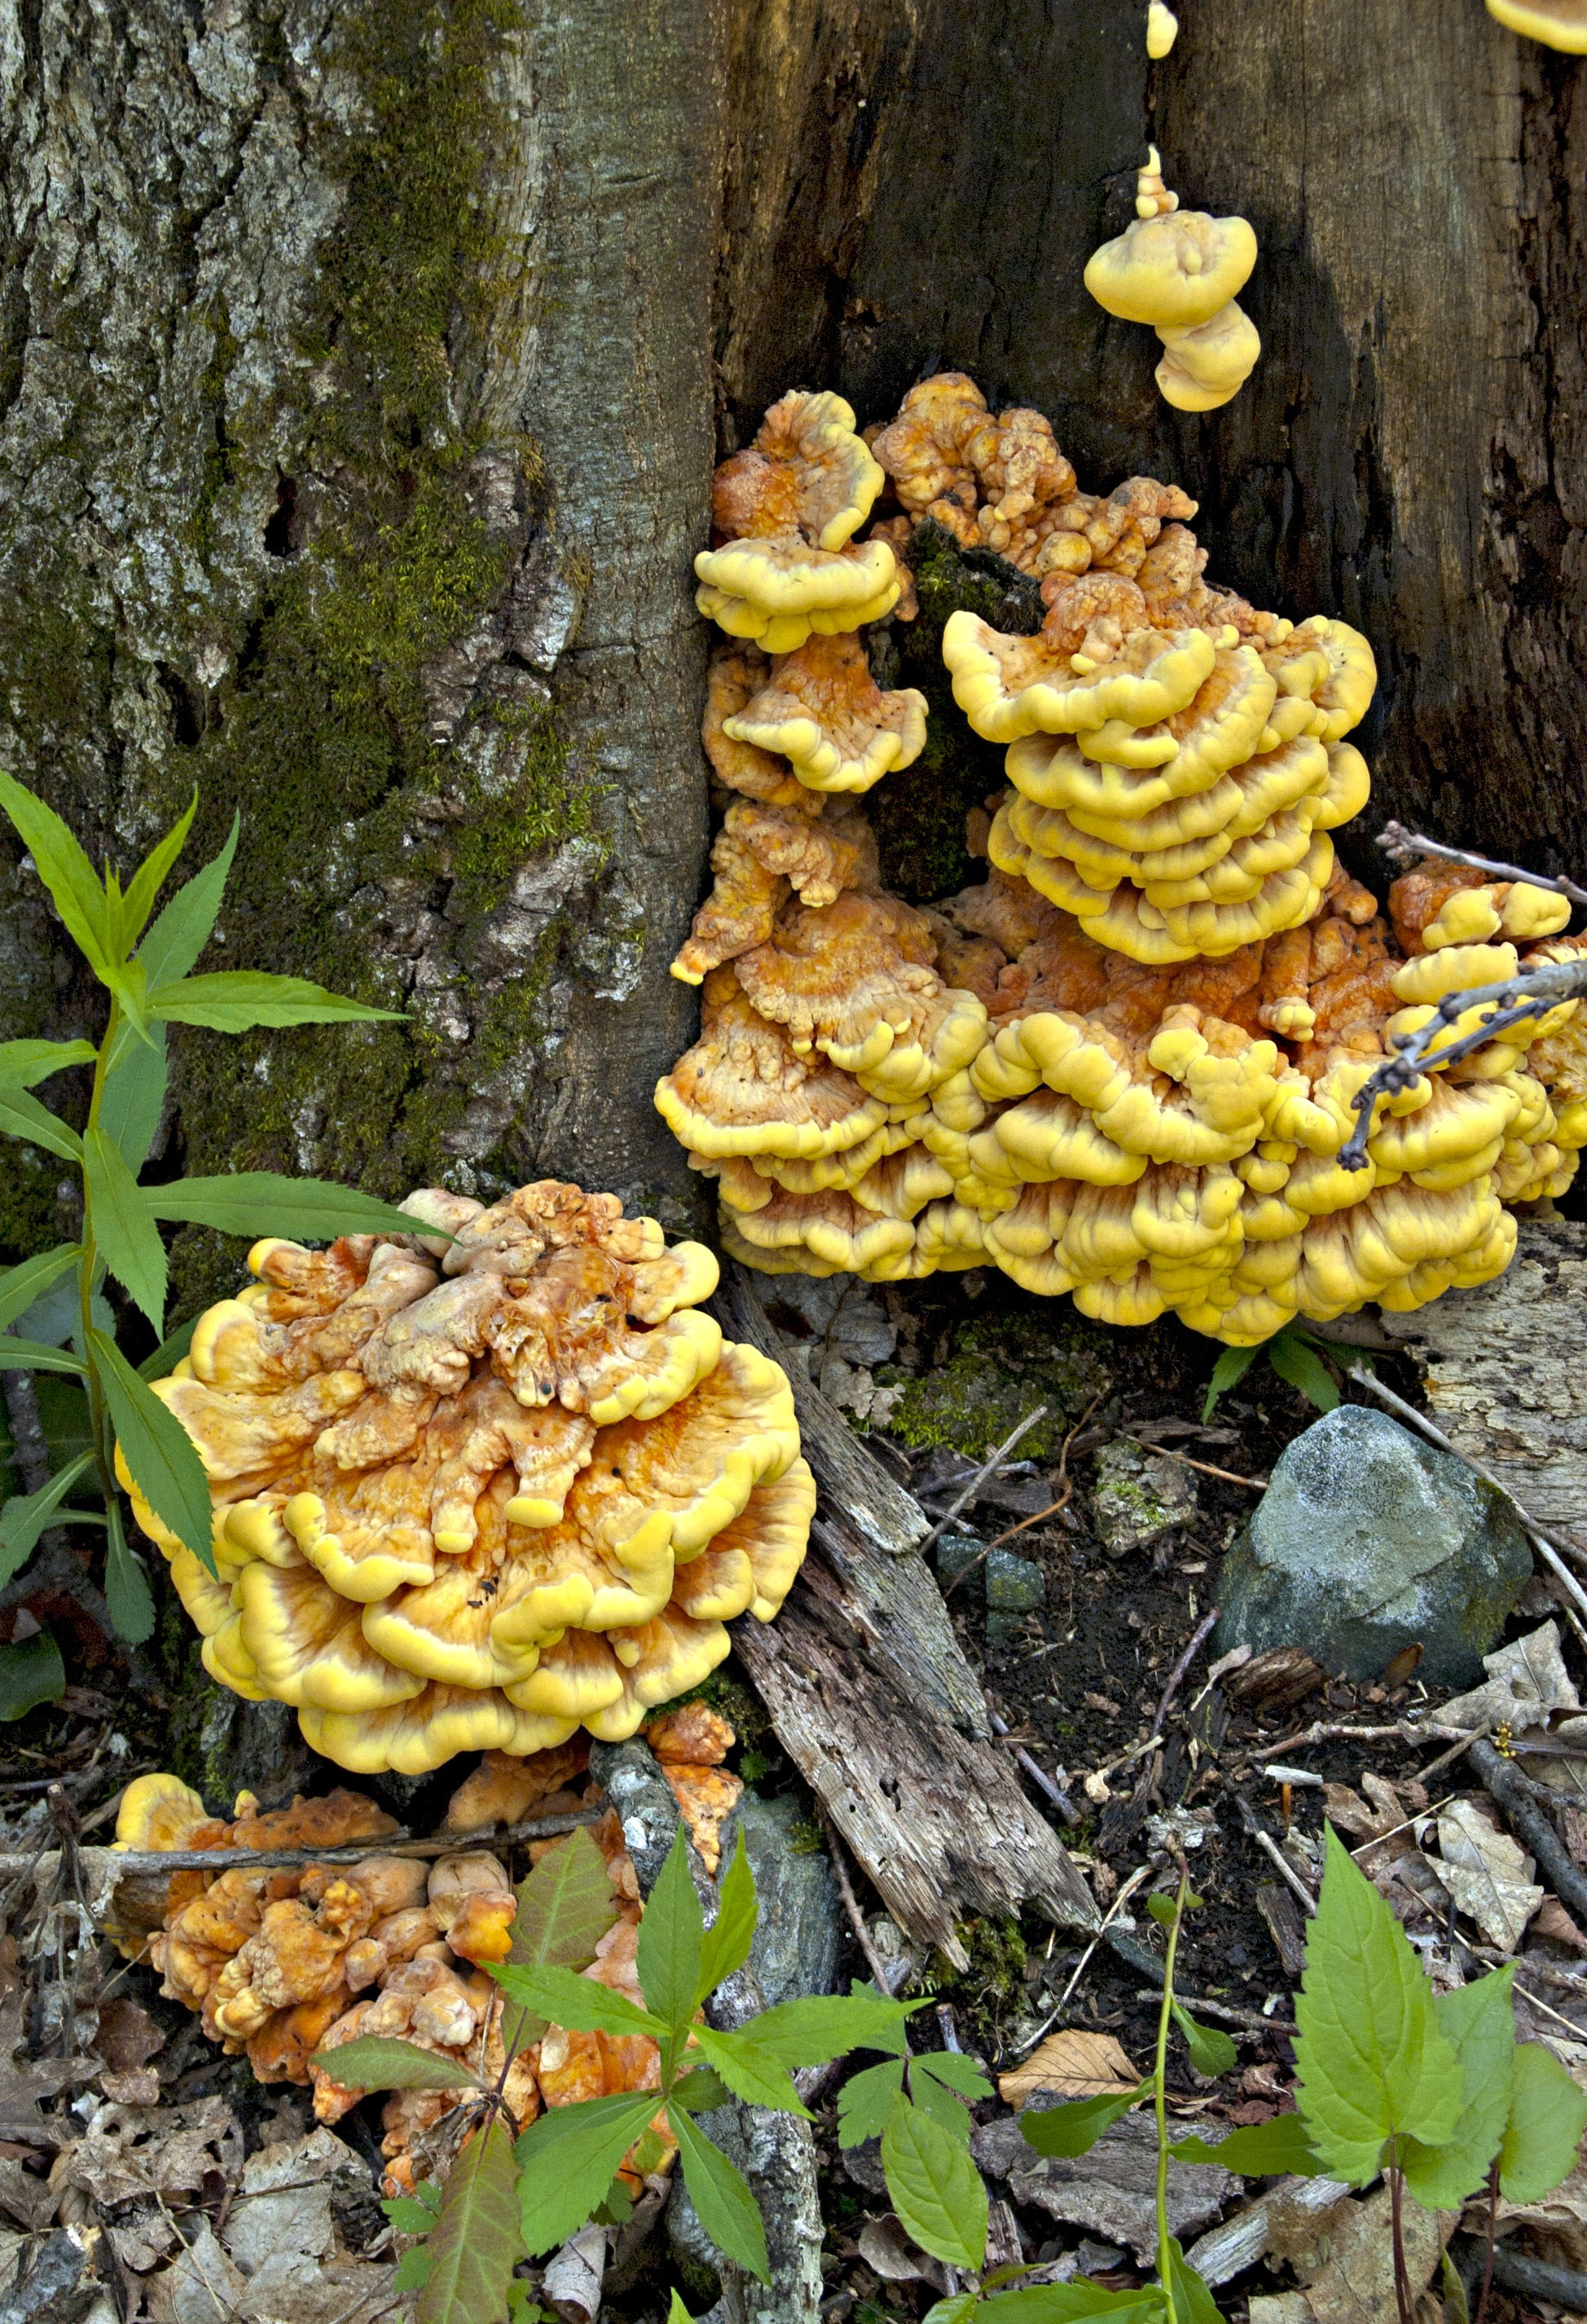
tree, forest, leaf, flower, autumn, botany, mushroom, yellow, flora, fungus, fungi, woodland, matsutake, oyster mushroom, edible mushroom, medicinal mushroom, chicken of the woods